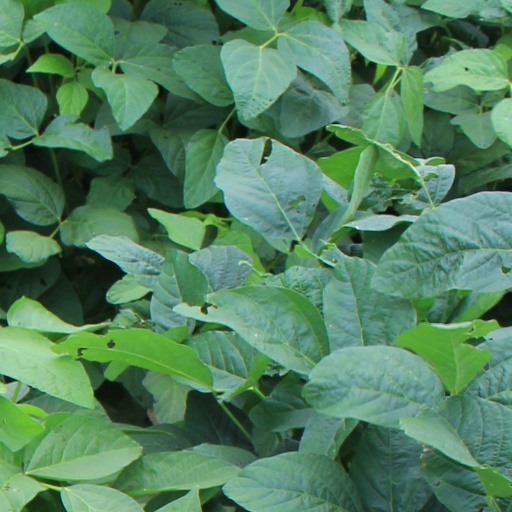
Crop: soybean